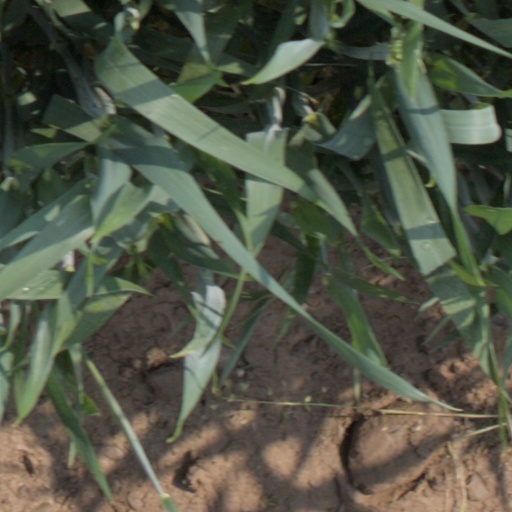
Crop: wheat